Neera Desai

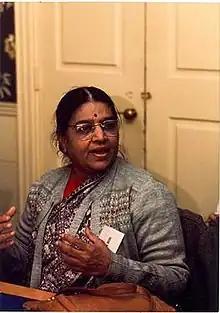
Neera Desai

Neera Desai (1925 — 25 June 2009) was one of the leaders of Women's Studies in India and was noted for her contributions as a professor, researcher, academician, political activist, and social worker. She founded the first of its kind Research Centre for Women's Studies and the Centre for Rural Development in 1974. She joined the SNDT Women's University in 1954 and was a part of various governing bodies as a professor and the Head of Department of Sociology (post-graduate).